Truro murders

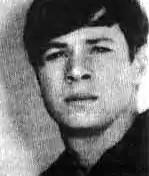
Christopher Worrell

The Truro murders is the name given to a series of murders uncovered with the discovery in 1978 and 1979 of the remains of a young woman and teenage girl in bushland east of the town of Truro in South Australia. After police searches, the remains of seven women and girls were discovered in total: five at Truro, one at Wingfield, and one at Port Gawler. The victims had been murdered over a two-month period in 1976–1977.